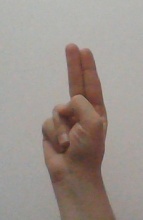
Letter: taa